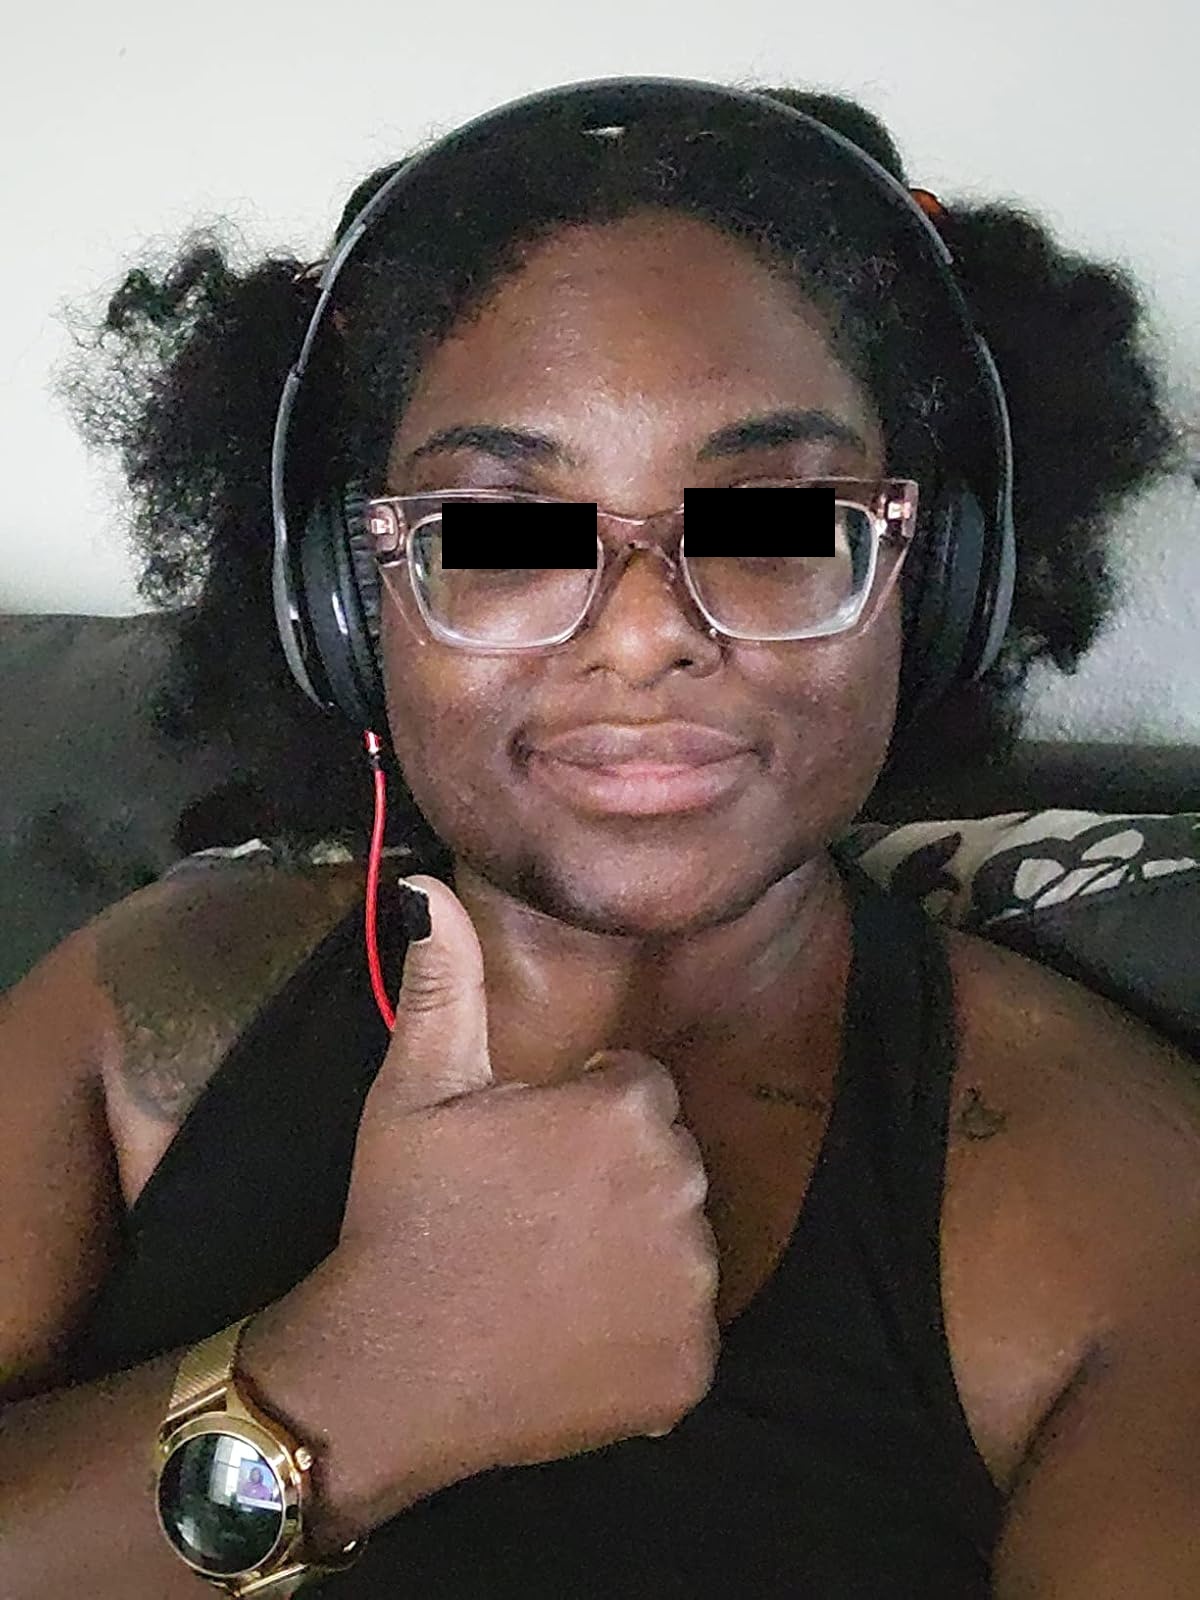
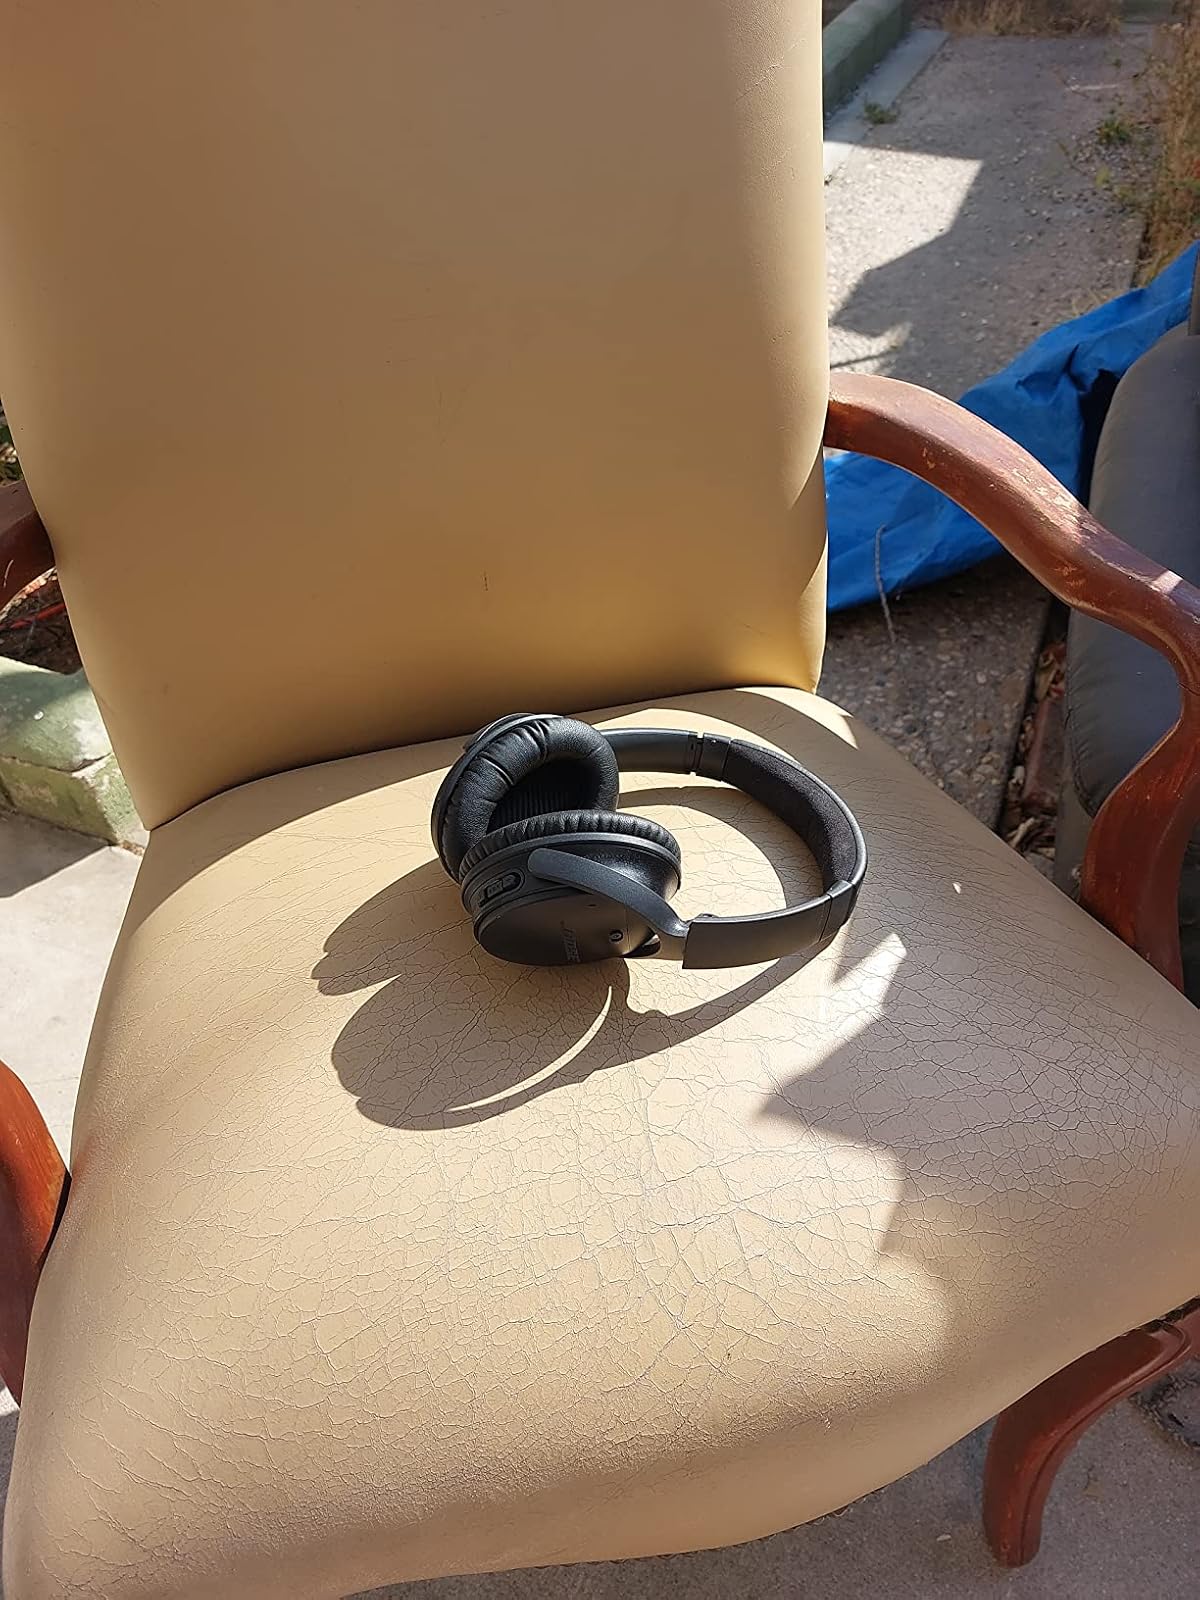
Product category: headphones
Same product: no